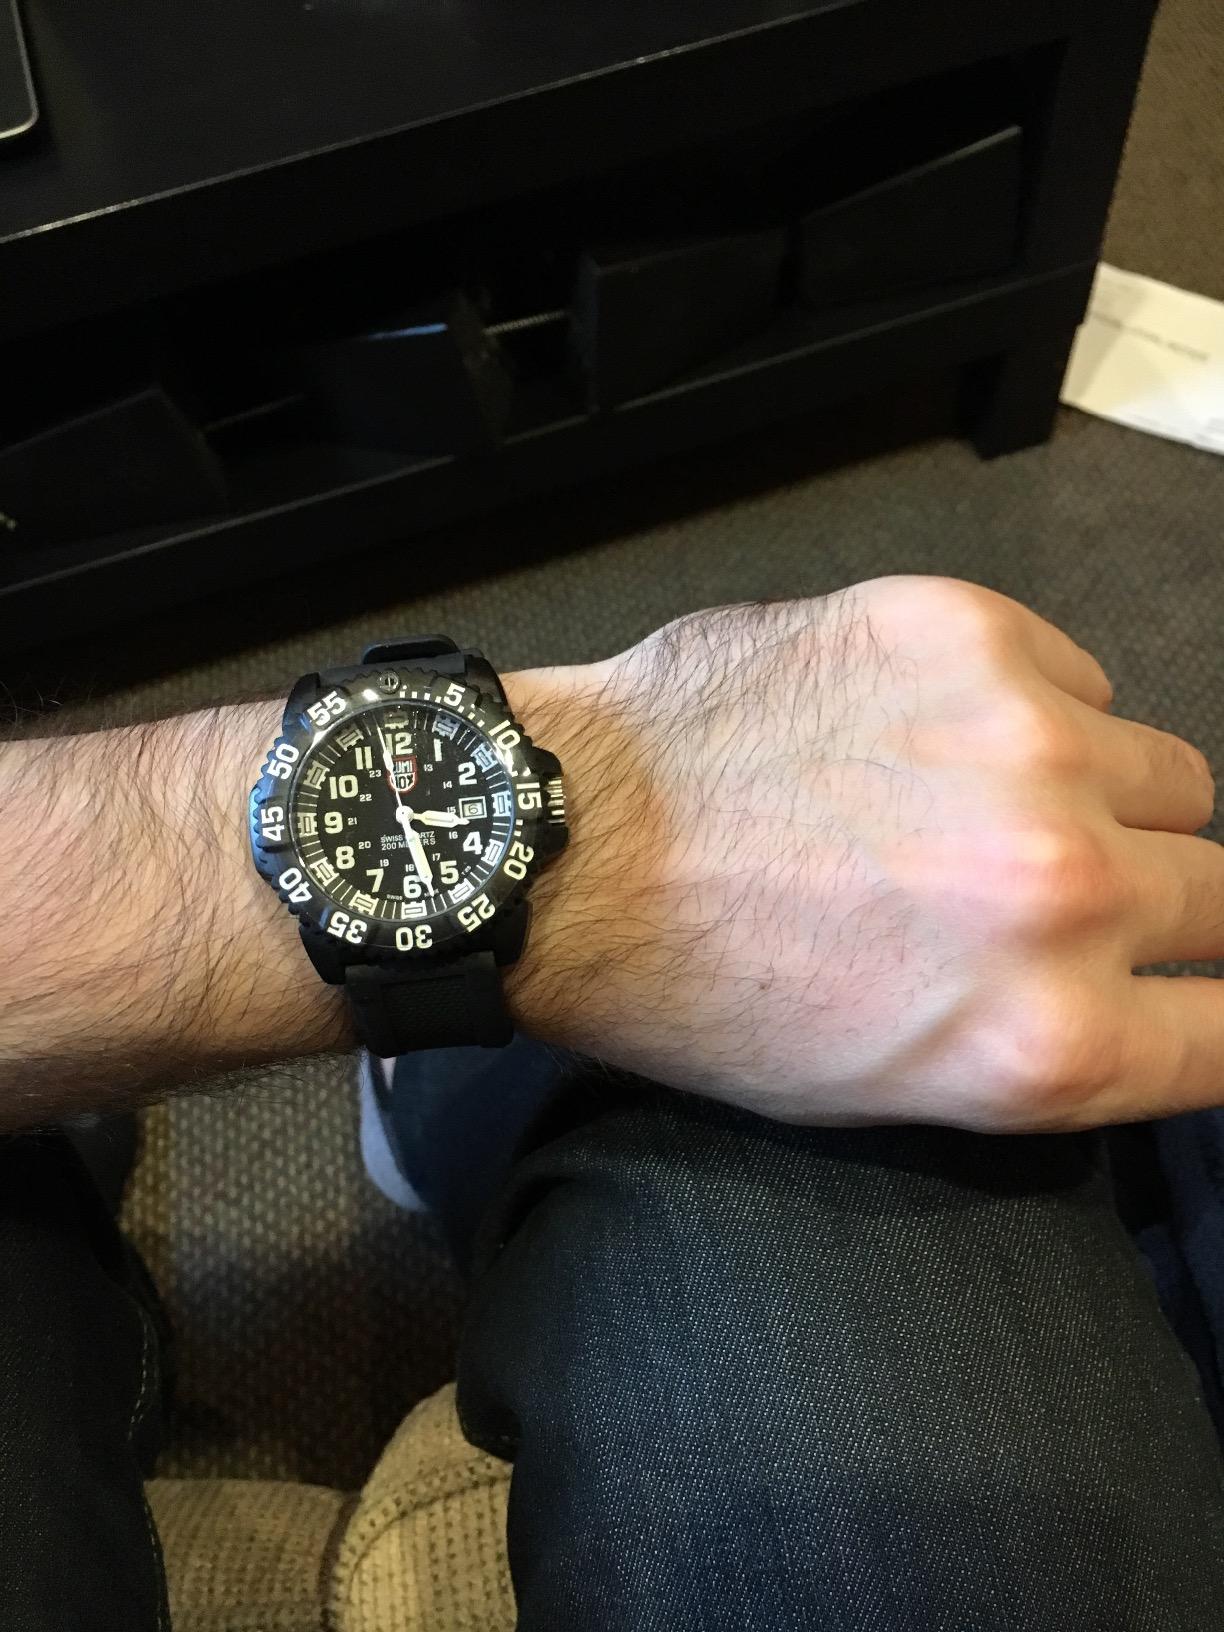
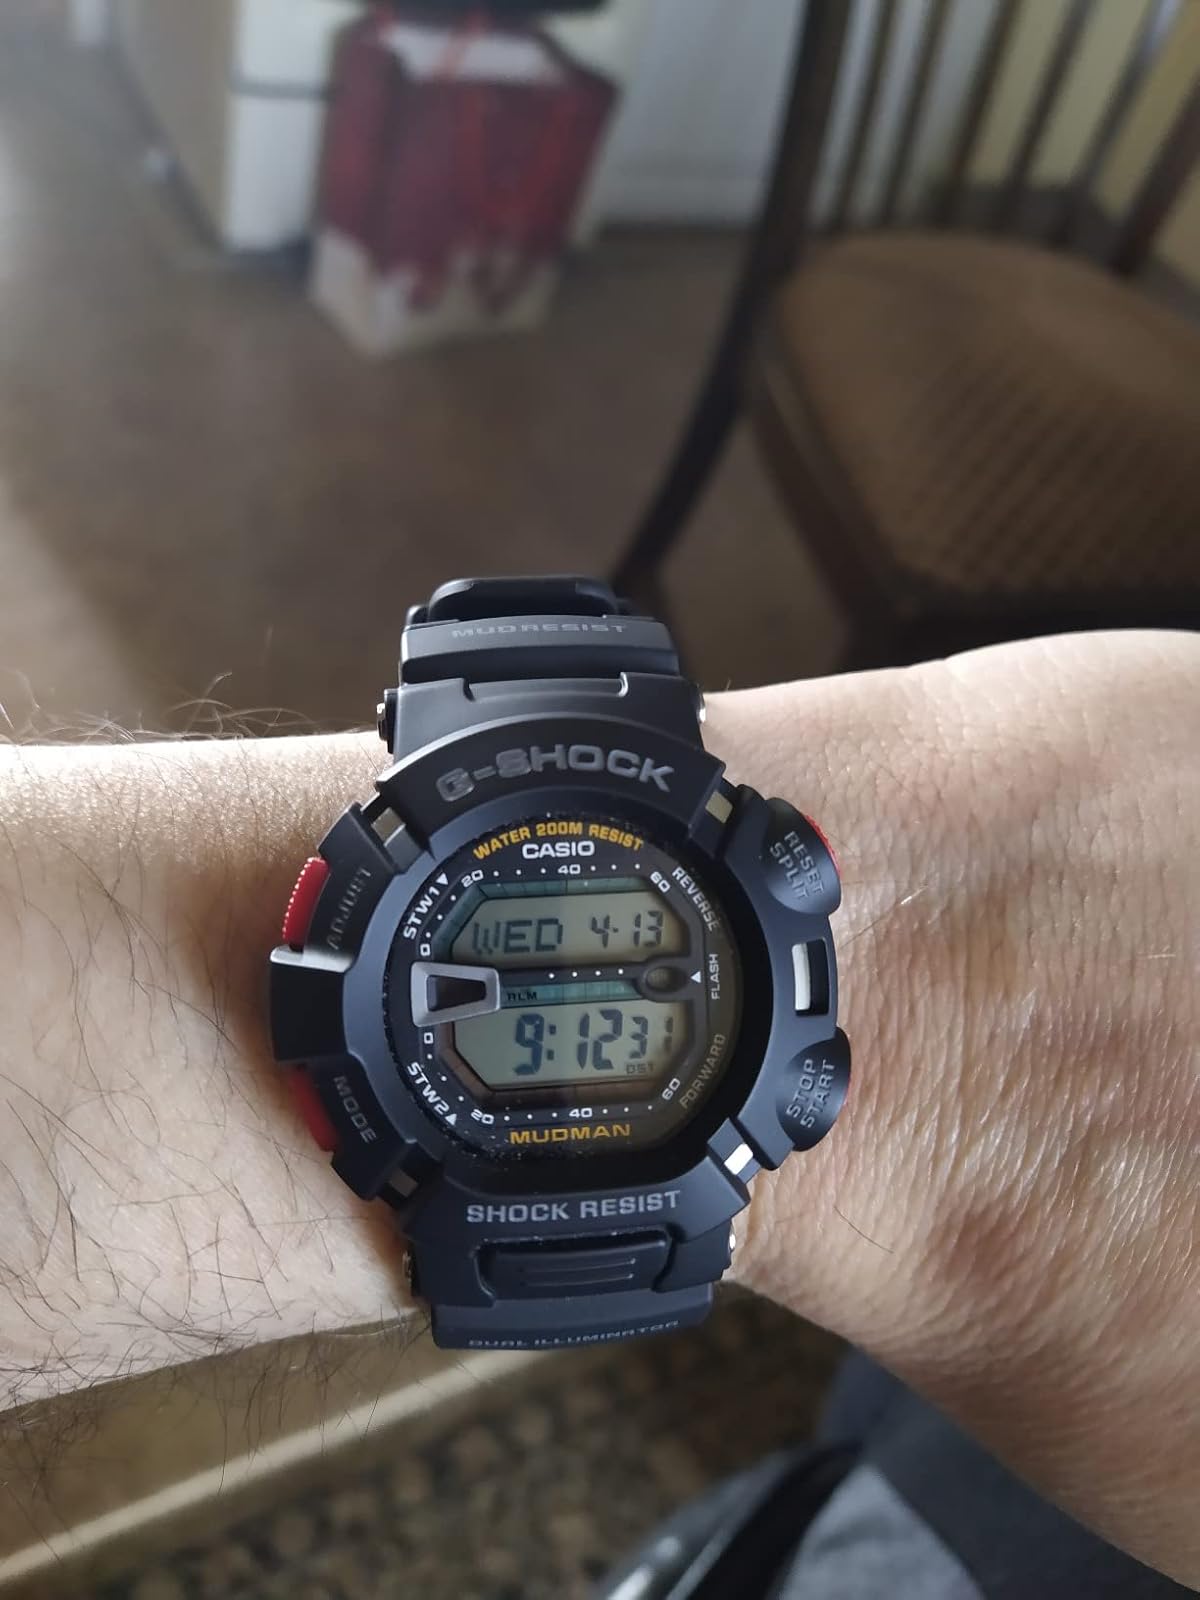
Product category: accessories_watch
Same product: no